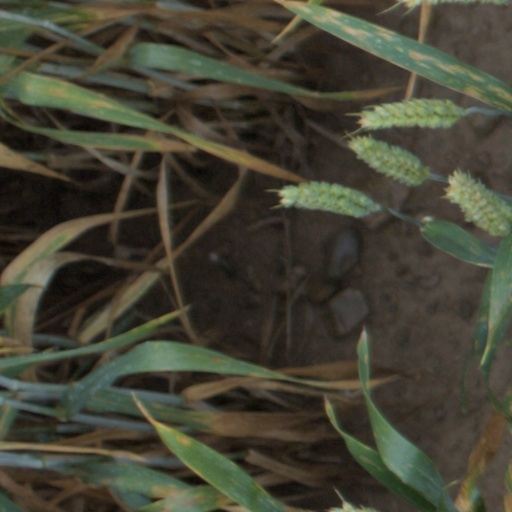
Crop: wheat